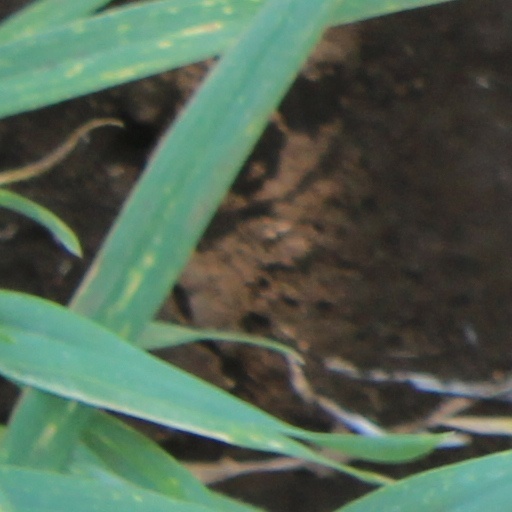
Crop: wheat